Israel–Premier Tech

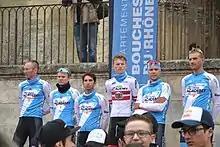
Riders at the 2019 Tour de la Provence

In November 2014, Ron Baron and Ran Margaliot launched the Israel Cycling Academy (ICA), with the aim of providing an opportunity for young and talented cyclists to compete in the international arena and launch their professional careers. The team's first victory came in the fourth stage of the 2015 Tour d'Azerbaïdjan, won by Daniel Turek. On 2 July 2015, the Israeli Road Racing Champion Guy Sagiv joined the ranks of ICA.